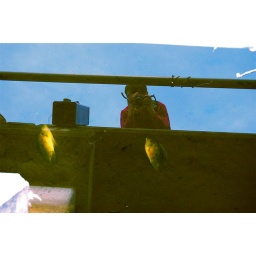
me taking a picture of dead fish in the water